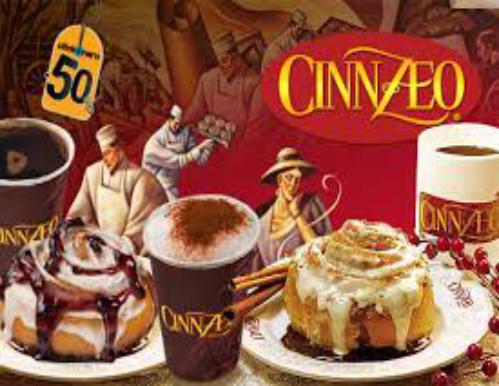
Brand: Cinnzeo
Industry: Food